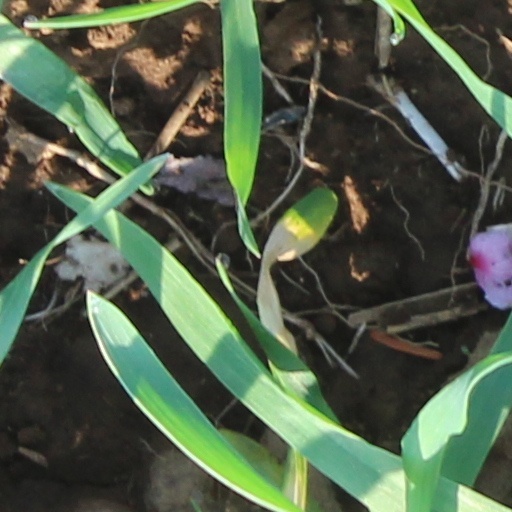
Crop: wheat